Olufuko festival

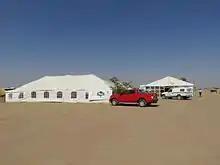
Outapi Fairground

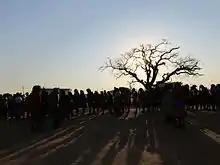
Olufuko March of the brides

Olufuko (from an Oshiwambo word meaning wedding) is an annual festival held in Outapi, Namibia. It was officially opened on 23 August 2012 by Sam Nujoma, former founding President of the Republic of Namibia. Outapi is a town in the Omusati Region in Namibia.